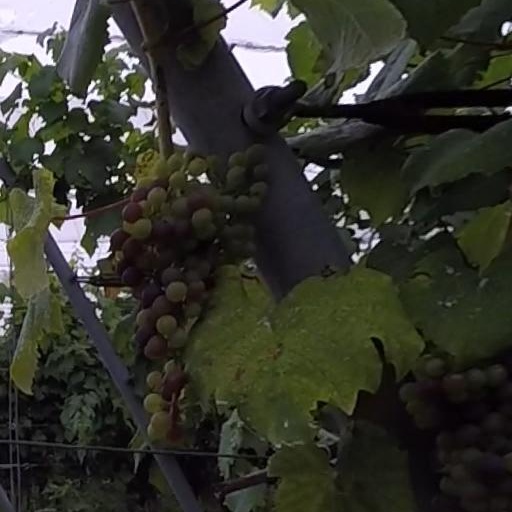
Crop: grape